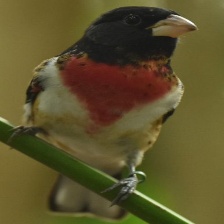
Species: ROSE BREASTED GROSBEAK
Scientific name: PHEUCTICUS LUDOVICIANUS